Yuranunt Pamornmontri

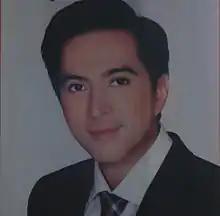
Yuranunt's poster in the 15th Bangkok gubernatorial election

Yuranunt Pamornmontri (nicknamed "Sam;" born 2 January 1963) is a Thai actor and politician. He was born in Bangkok and started his career as an actor, singer, host, later becoming a member of the House of Representatives from 2005 to 2006, during Thaksin Shinawatra's term as Prime Minister. He was elected as party-list MP again in the 2011 general election, substituting resigned Police Lieutenant General Chatt Kuldilok.